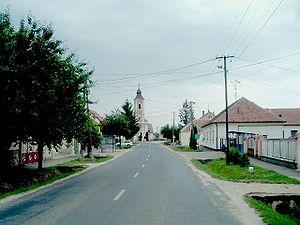
Kenéz est un village de Hongrie, situé dans le département de Vas. Lors du recensement de 2008, il y avait 283 habitants.